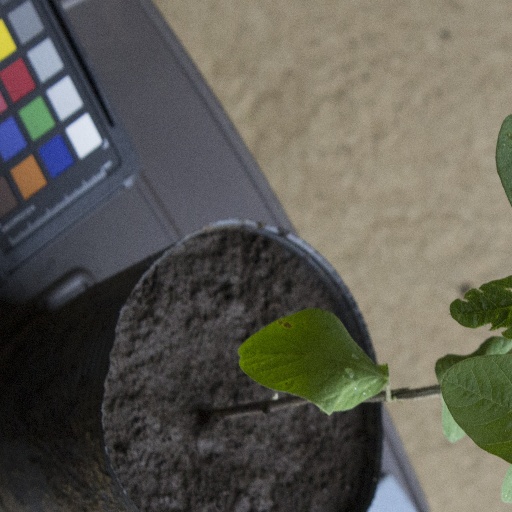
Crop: soybean